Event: Nepal Earthquake
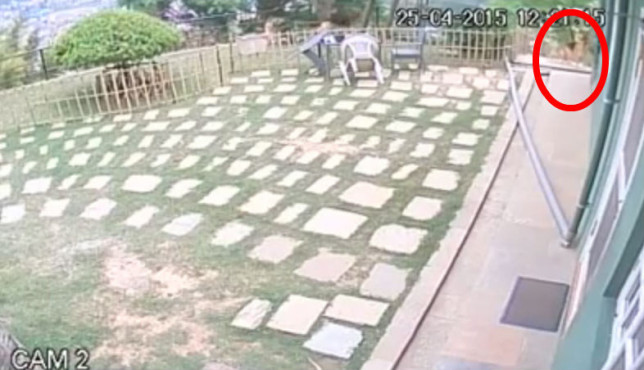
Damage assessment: no_damage